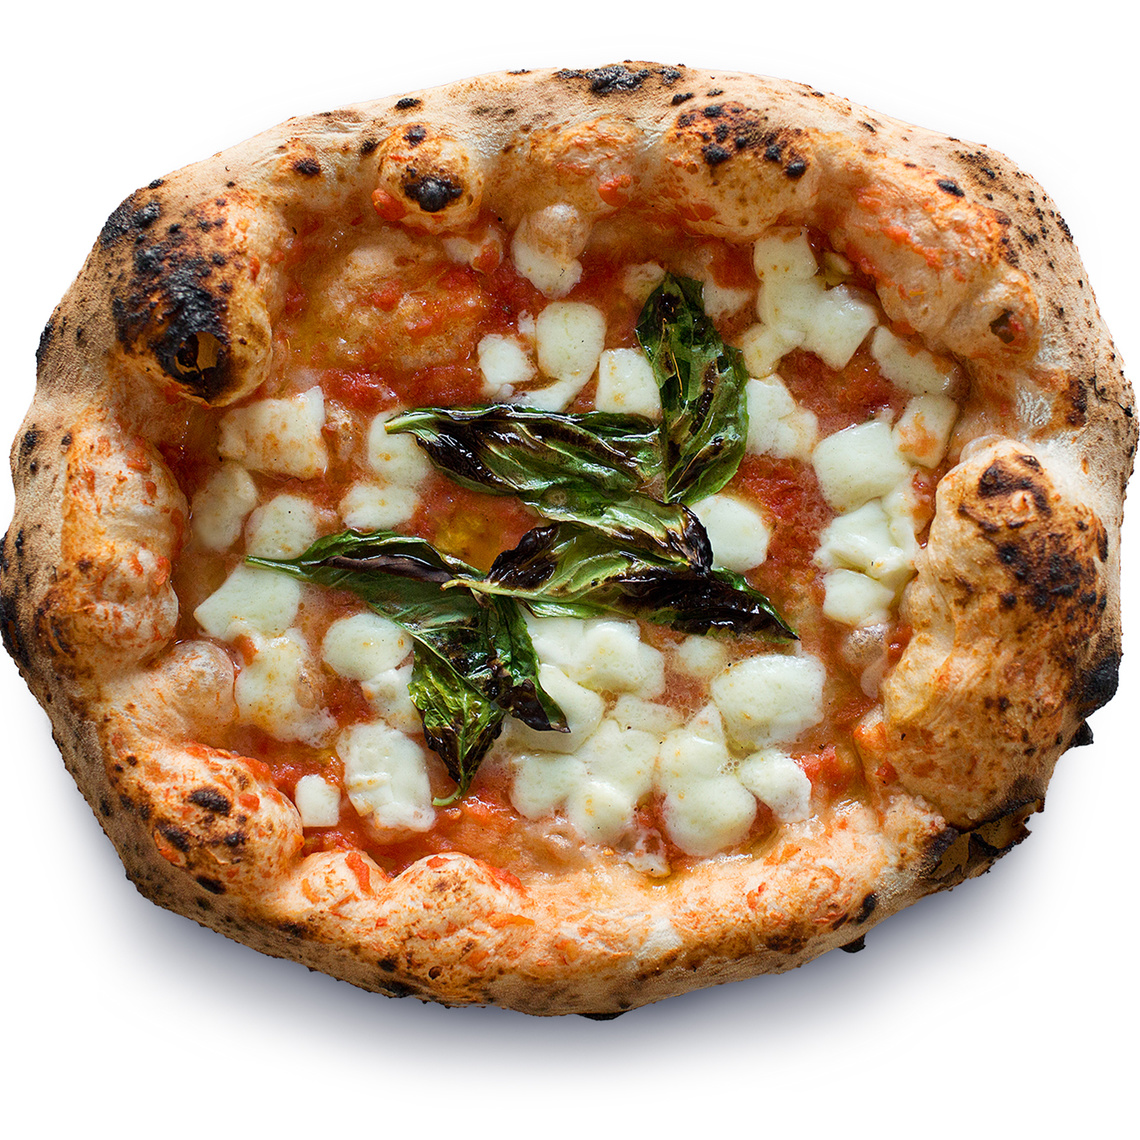
Dish: pizza